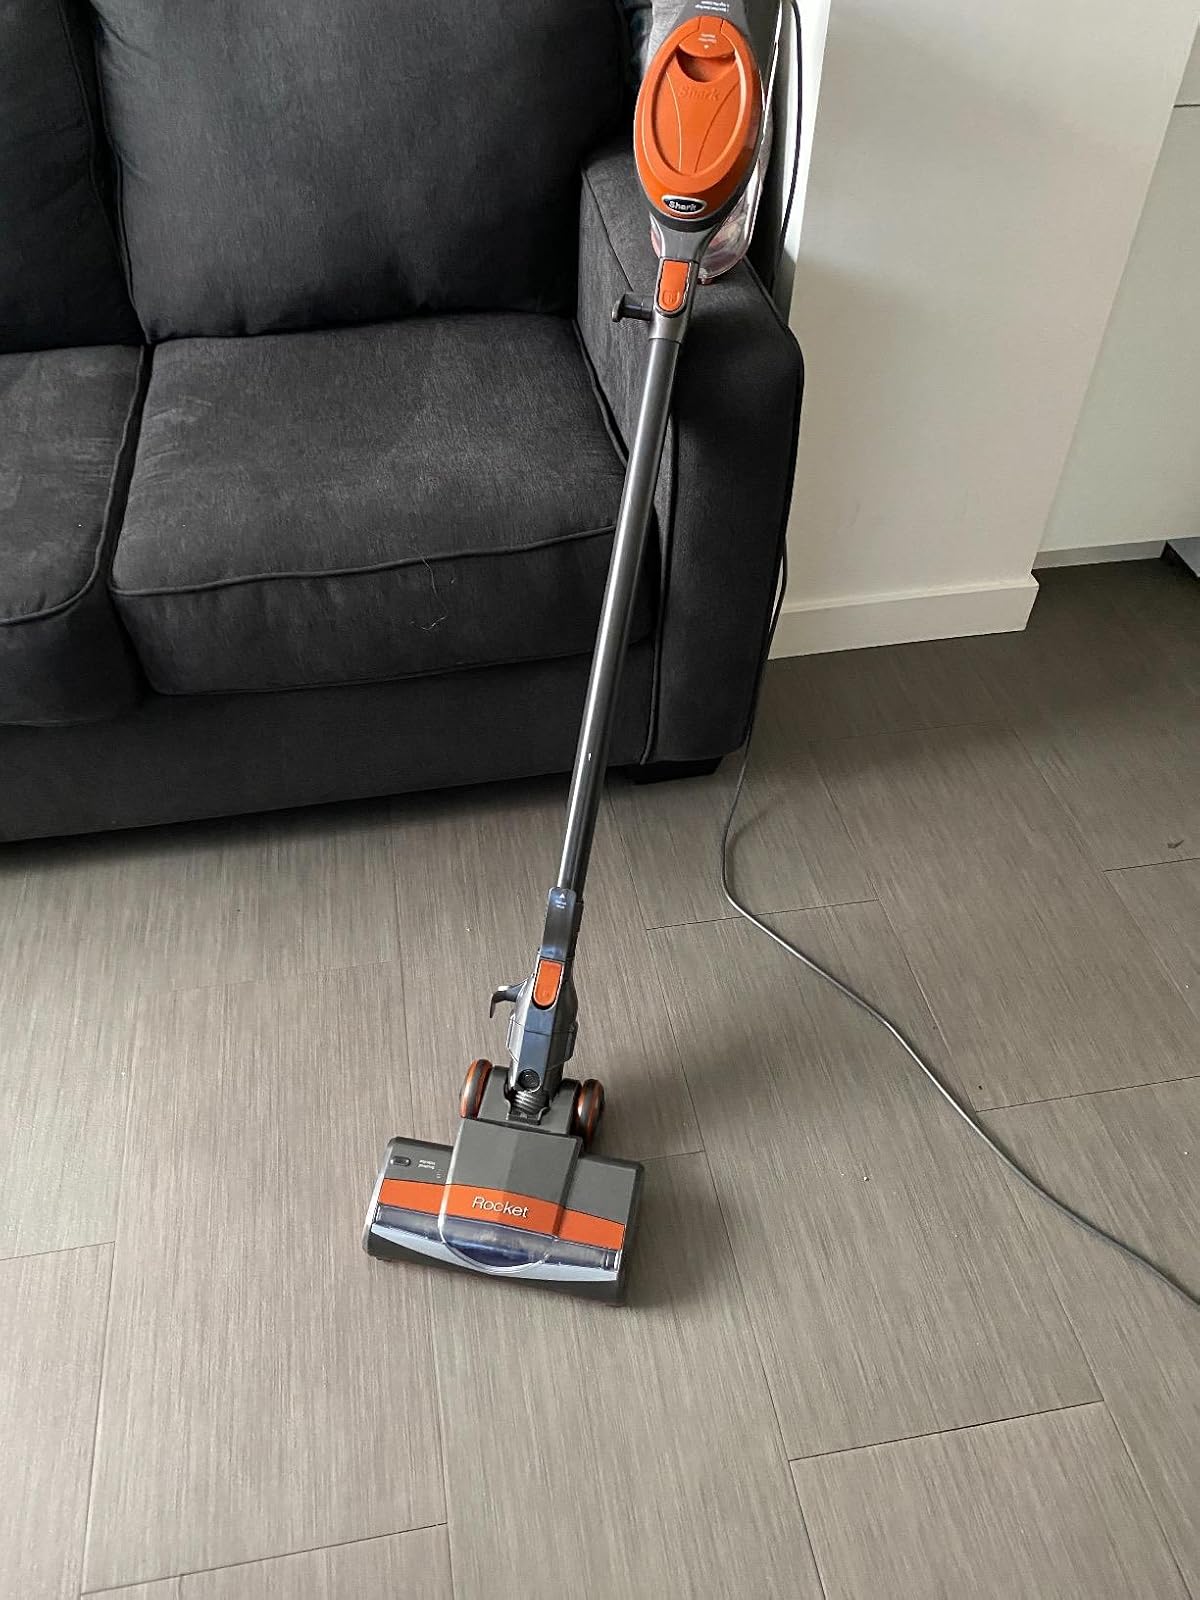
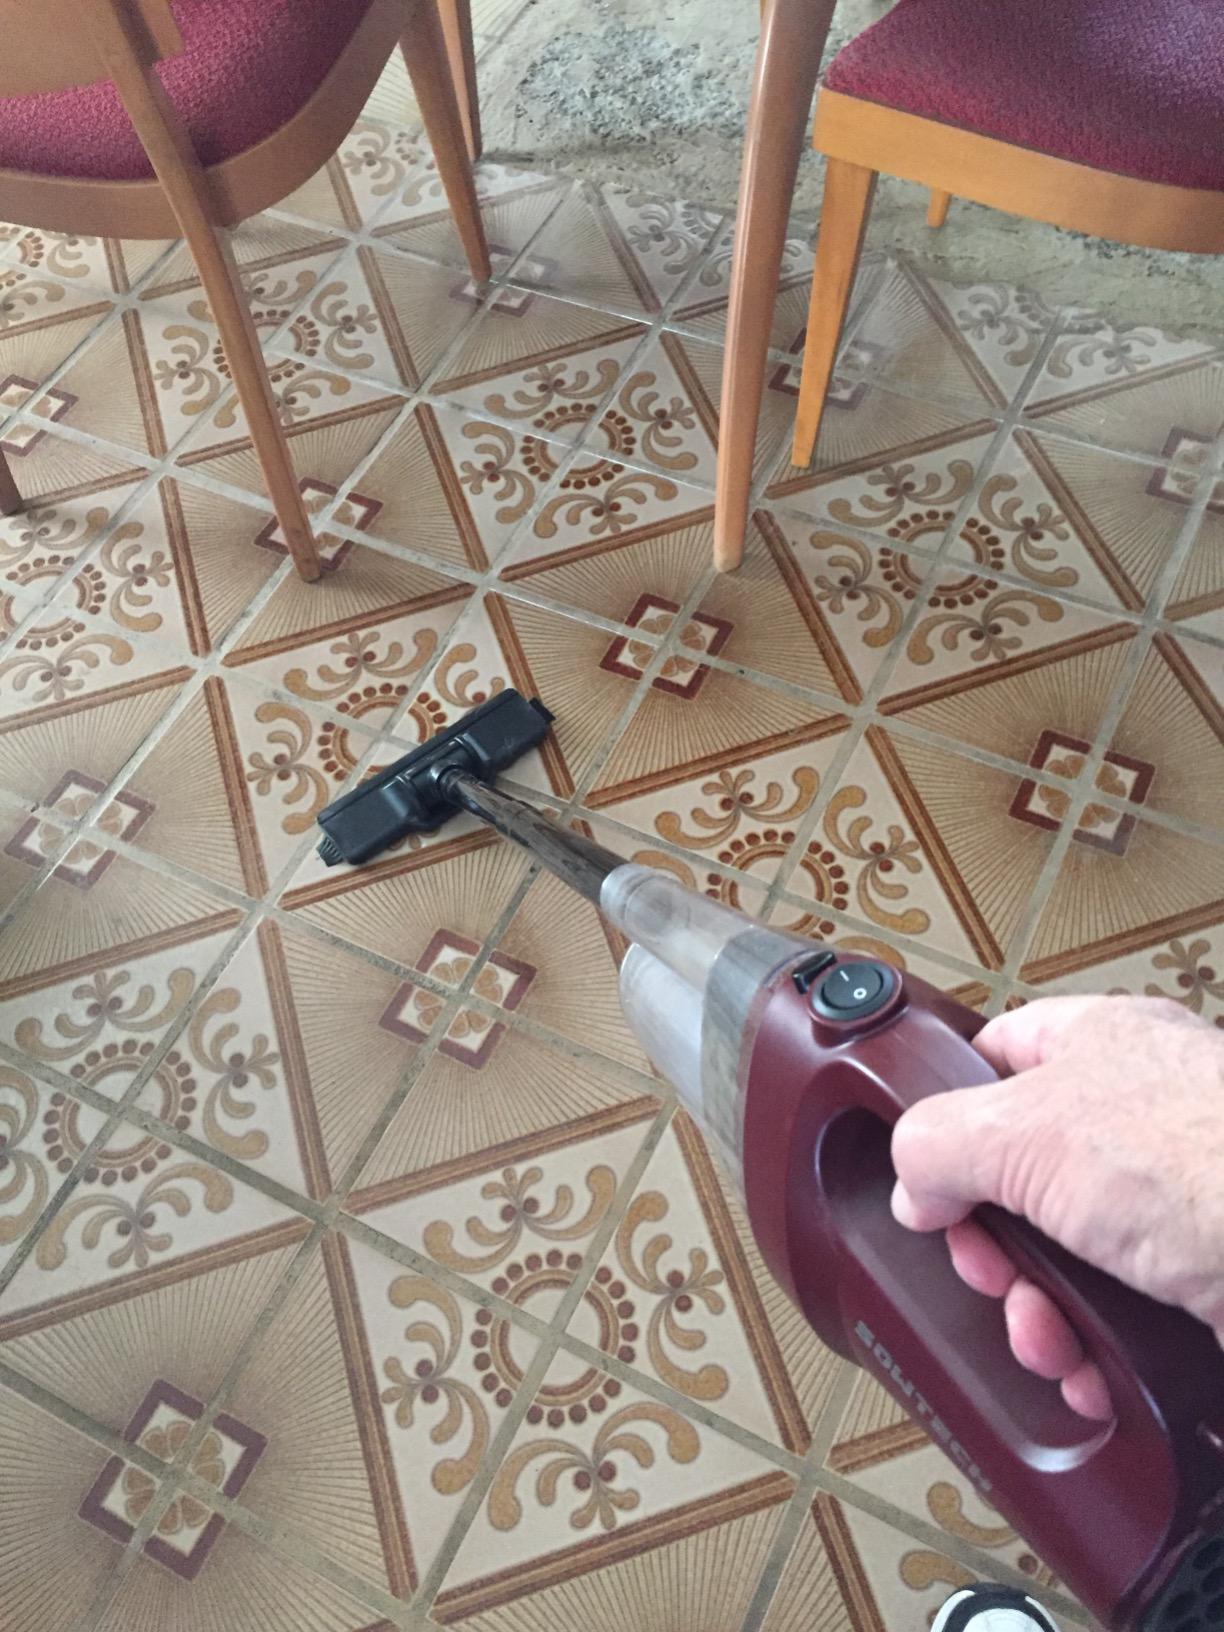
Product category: items_vacuum
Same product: no